Elisabeth Worth Muller

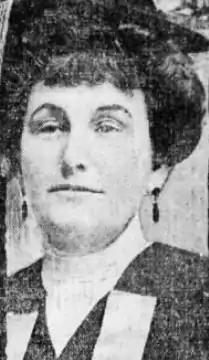
Elisabeth Worth Muller, from a 1914 newspaper.

Elisabeth Worth was born in New York. Senator Jacob Worth was an uncle or cousin. She graduated from New York University with a law degree.